Bishops' Conference of the Netherlands

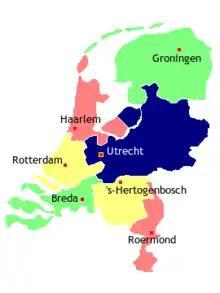
Map of the seven Roman Catholic dioceses in the Netherlands

The Bishops' Conference of the Netherlands is a permanent body within the Roman Catholic Church in the Netherlands which determines policies and directs the apostolic mission within the Netherlands. It is governed by bishops from around the country.